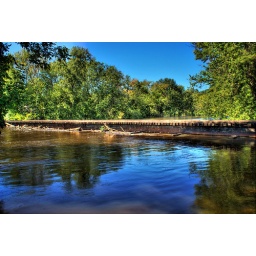
Photograph of the high water levels of the Kalamazoo river in Parchment, Michigan - September 17 2008